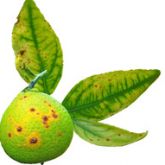
Plant: Citrus
Disease: citrus canker